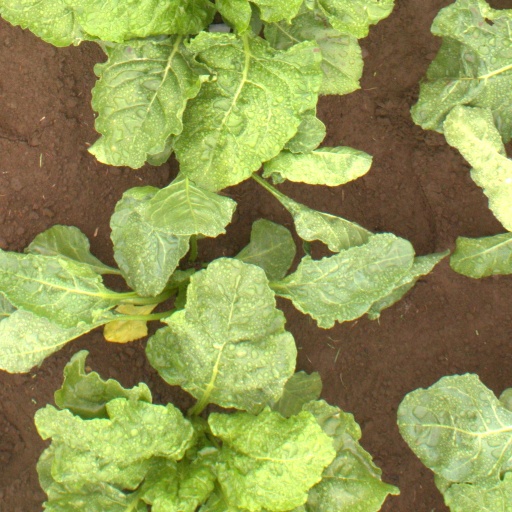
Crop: sugar beet